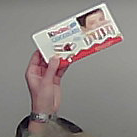
Product: kinder_chocolate